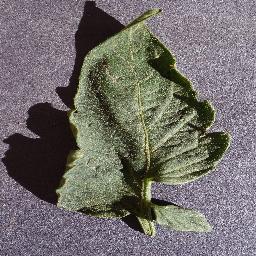
Label: Tomato___healthy